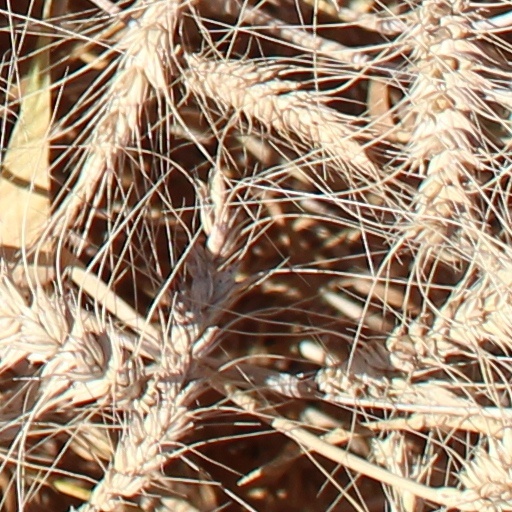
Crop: wheat